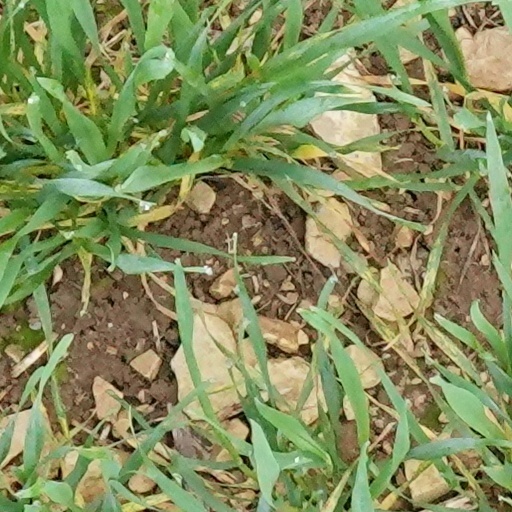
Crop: wheat